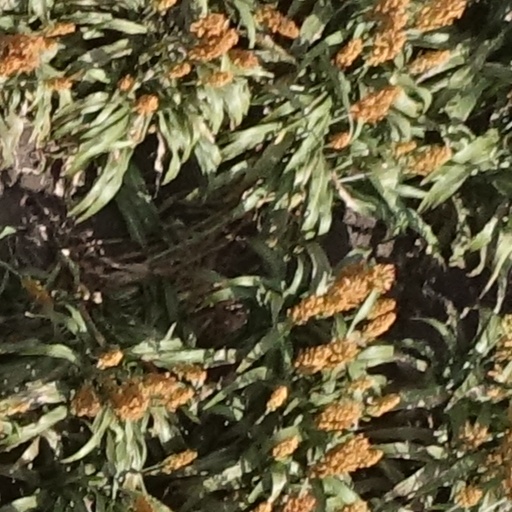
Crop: sorghum